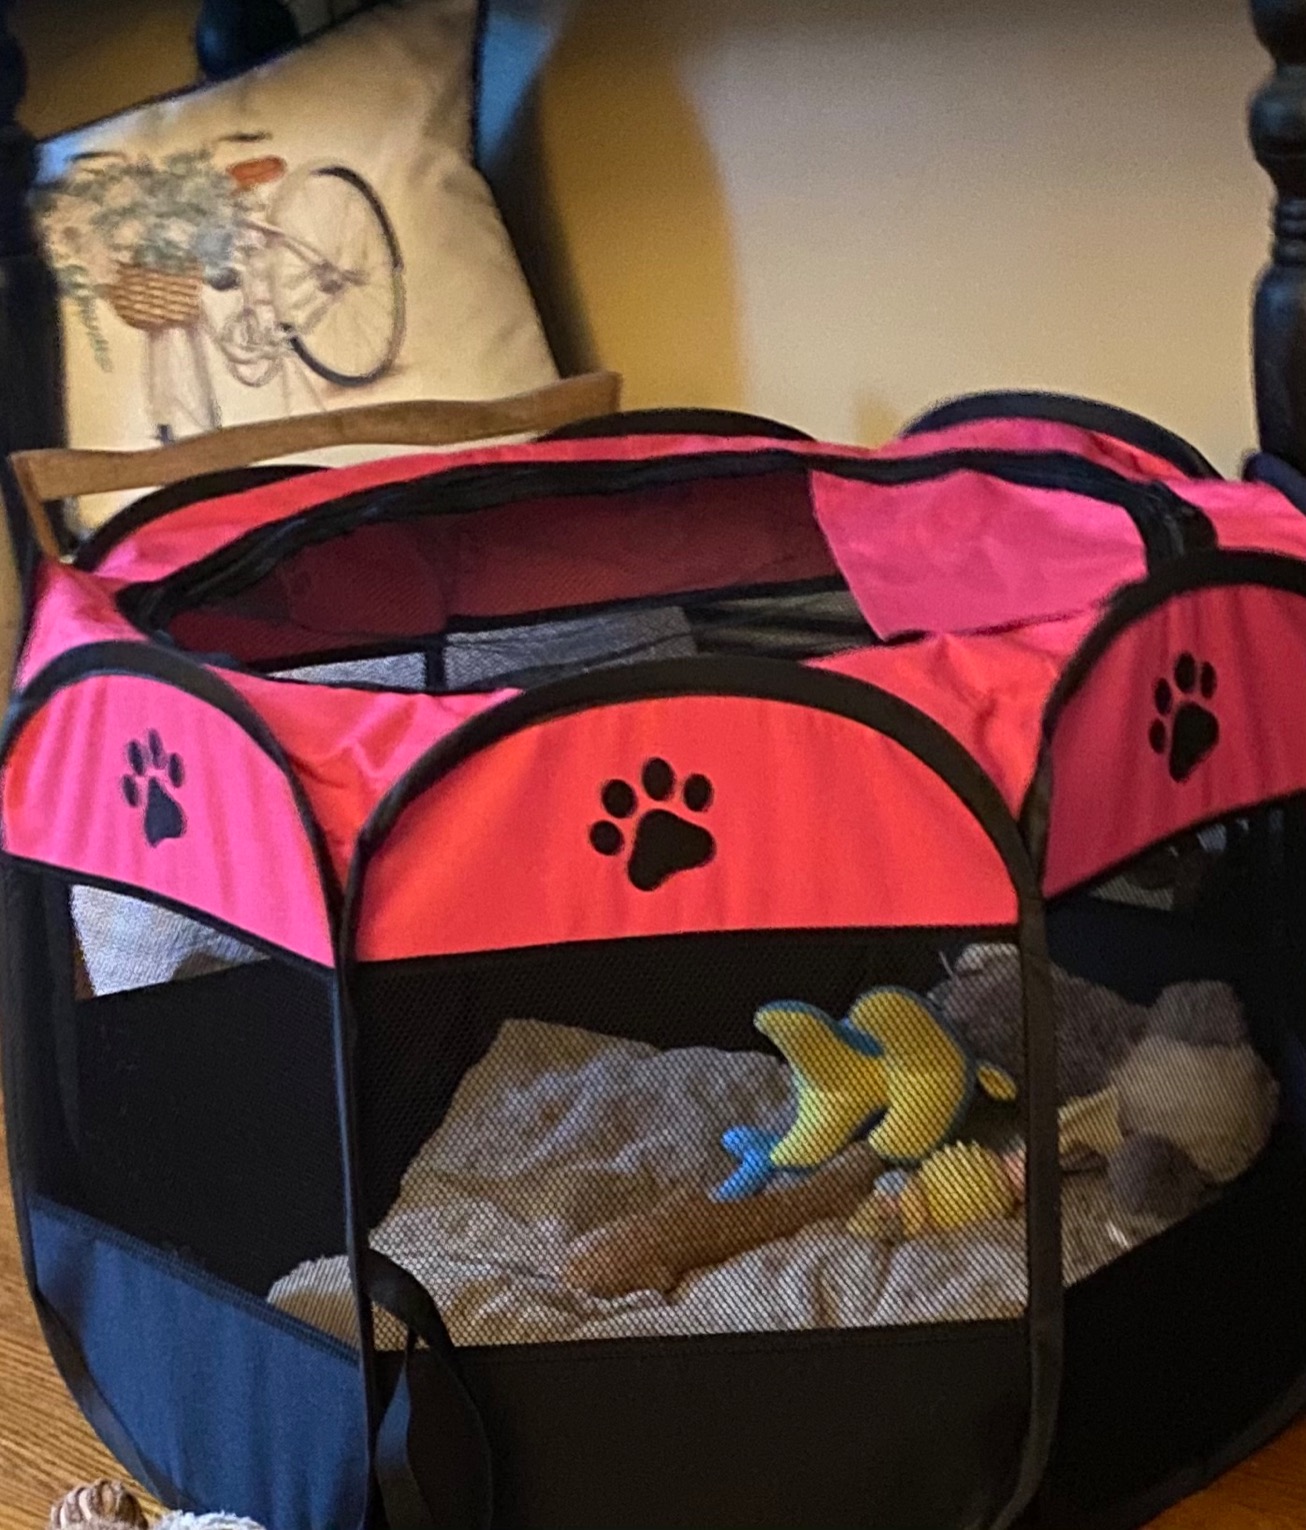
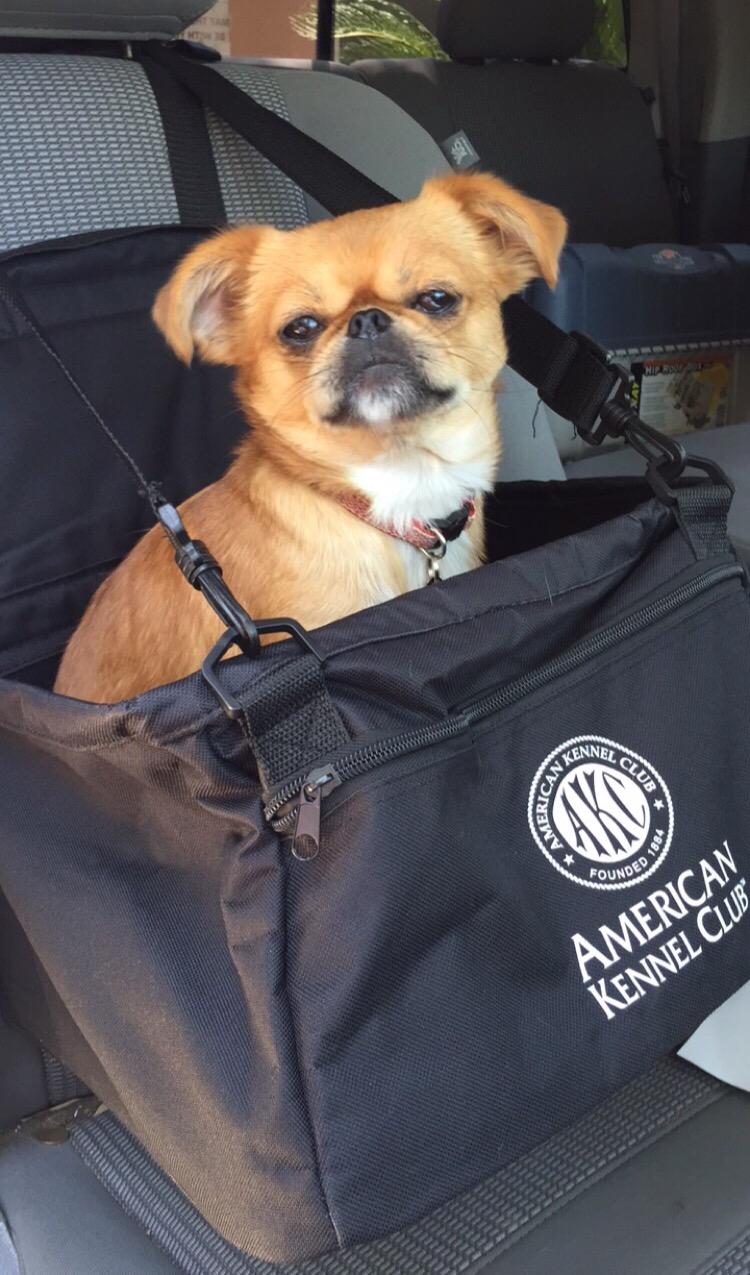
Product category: items_kennel
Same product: no